Campaign in north-east France (1814)

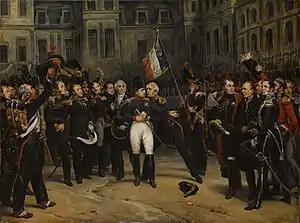
Napoleon's farewell to his Old Guard in the Courtyard of the Palace of Fontainebleau, by Antoine-Alphonse Montfort

In the meantime Blücher had rallied his scattered forces and was driving Marmont and Mortier before him. Napoleon, as soon as he had neutralised Schwarzenberg, counter-marched his main body. Moving again by Sézanne, he fell upon Blücher's left and drove him back upon Soissons. The French garrison there had capitulated only twenty-four hours beforehand, a fact of which Napoleon was unaware. The Silesian army was thus able to escape, and marching northwards combined with Bernadotte's Army of the North at Laon. This reinforcement brought the forces at Blücher's disposal up to over 100,000 men.